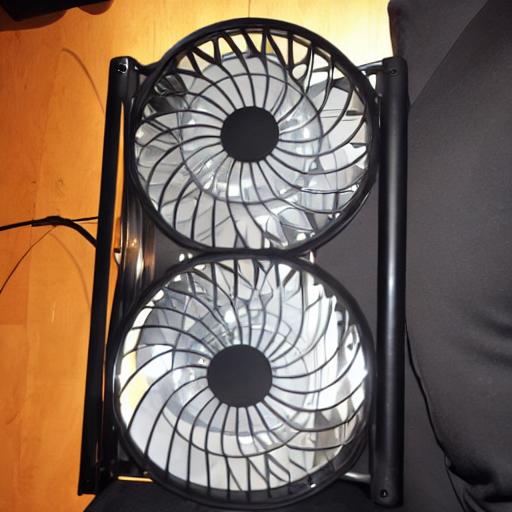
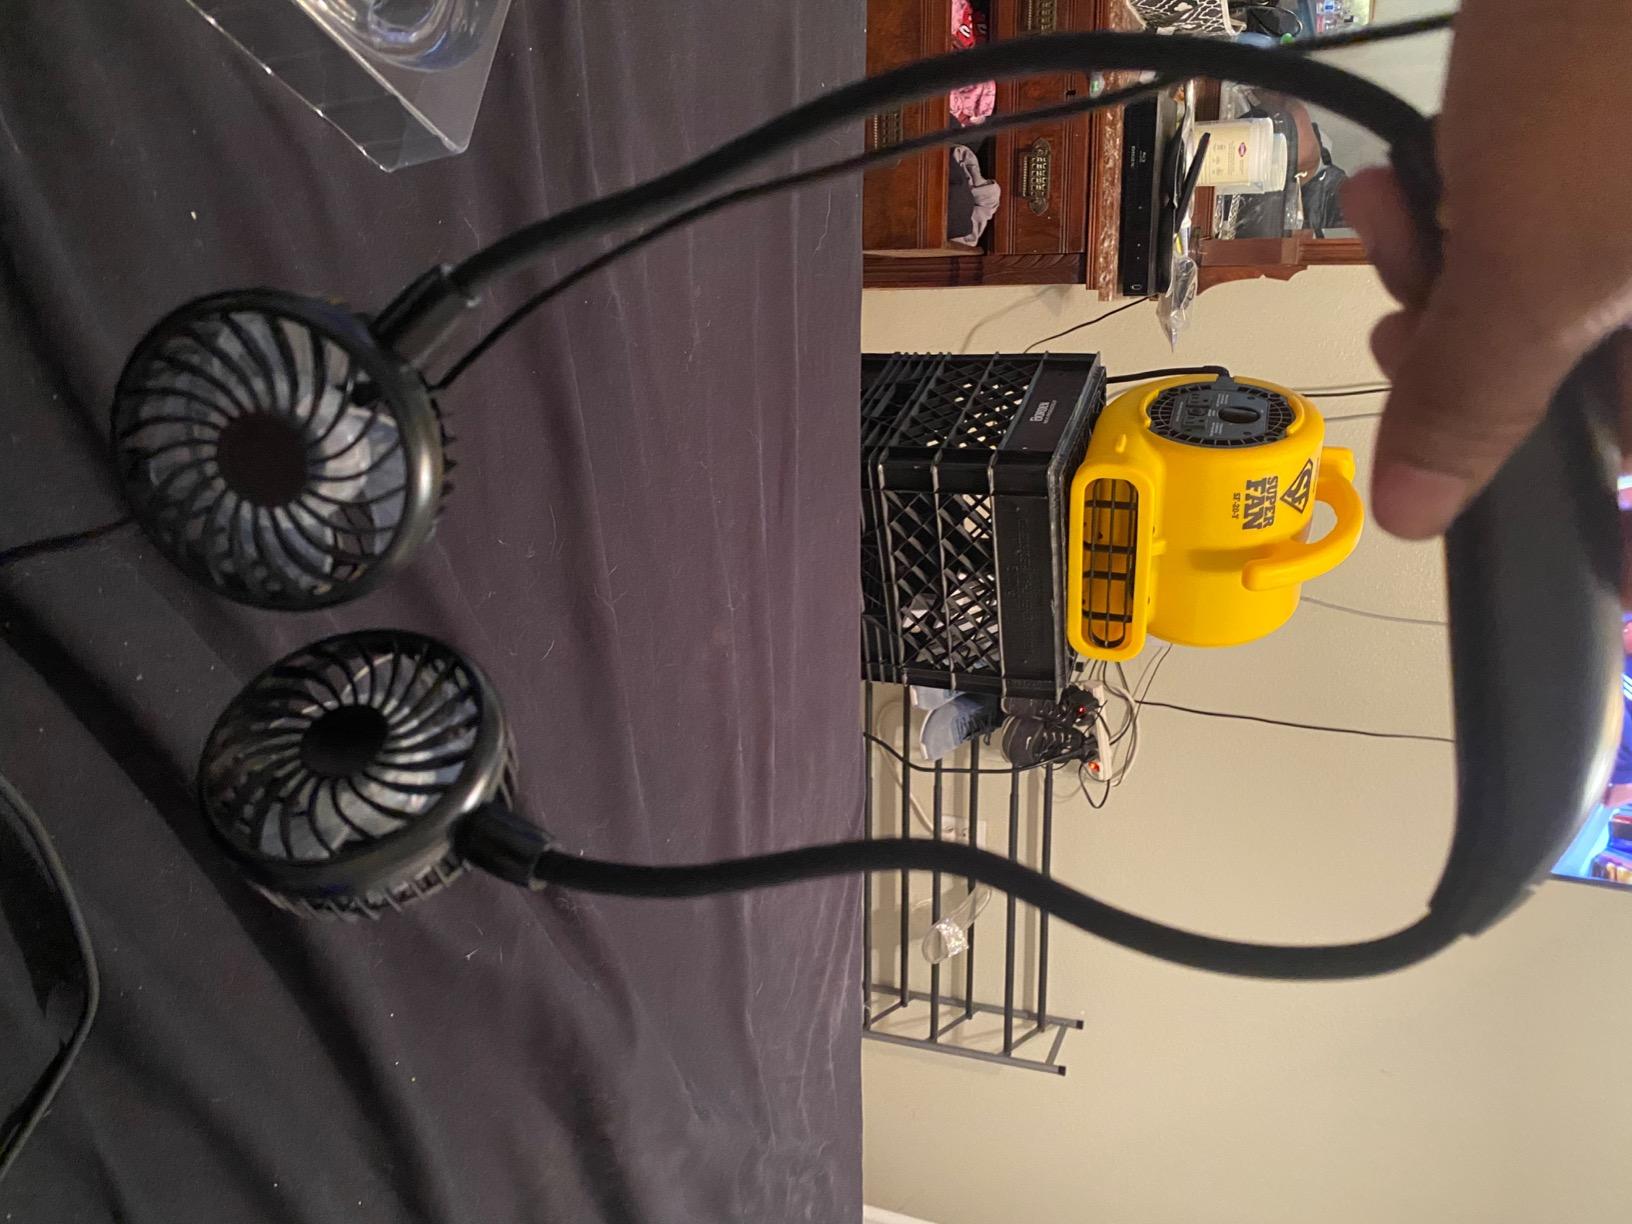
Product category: fan
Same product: no